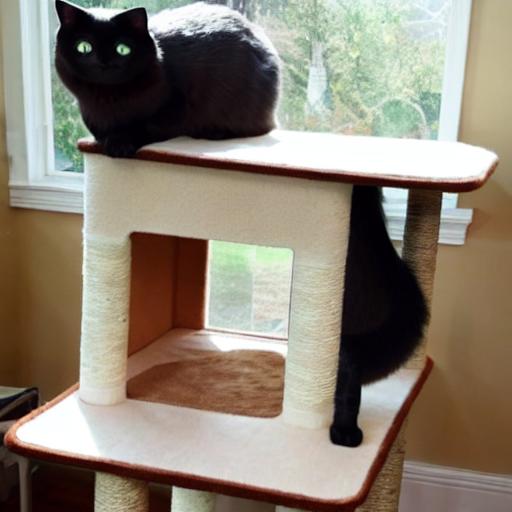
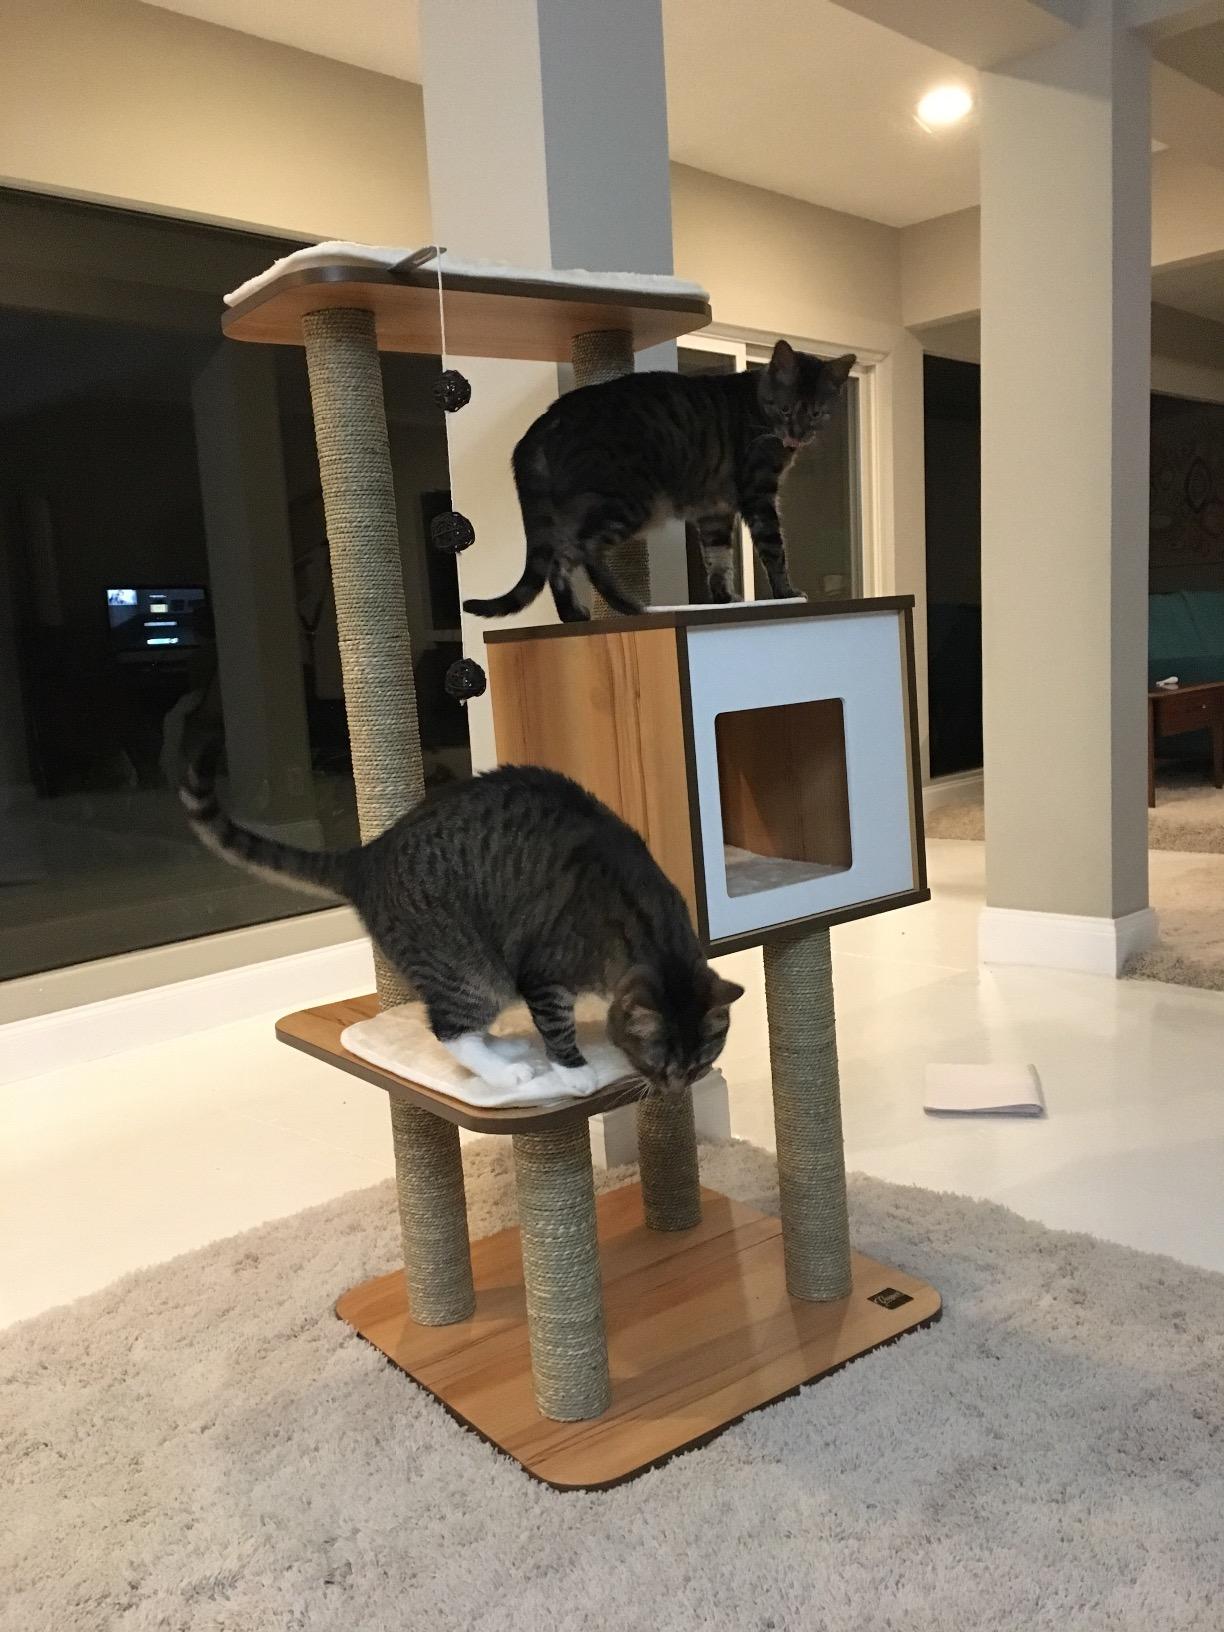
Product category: items_cat tree
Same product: no